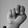
ASL letter: N